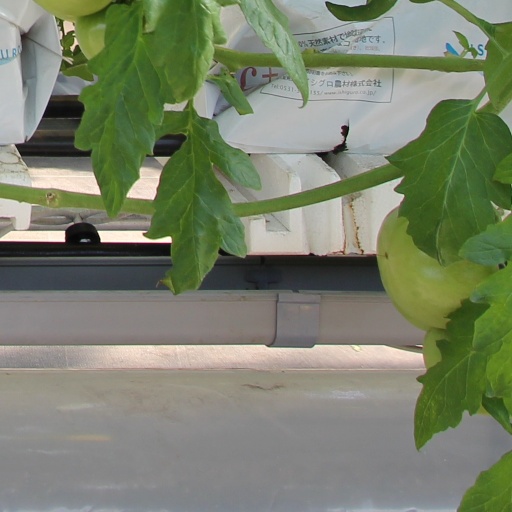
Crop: tomato